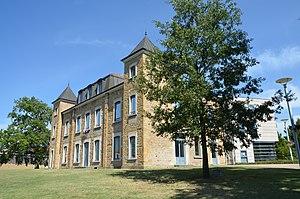
Hôtel de ville Rillieux-la-Pape
Rillieux est une ancienne commune de l'Ain puis une ancienne commune du Rhône intégrée à la commune de Rillieux-la-Pape.
Rillieux-la-Pape est une commune française, située dans la métropole de Lyon, en région Auvergne-Rhône-Alpes. Ses habitants sont appelés les Rilliards.